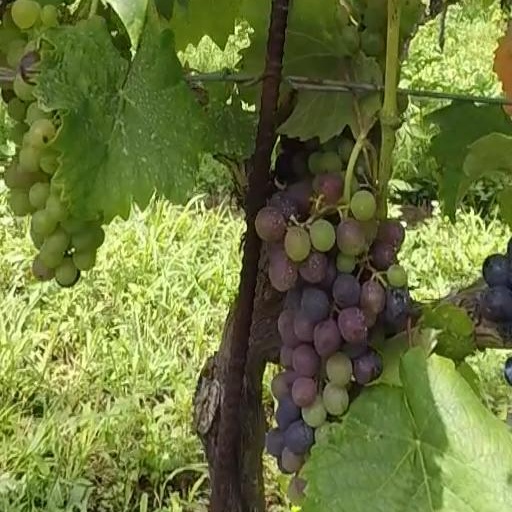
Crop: grape